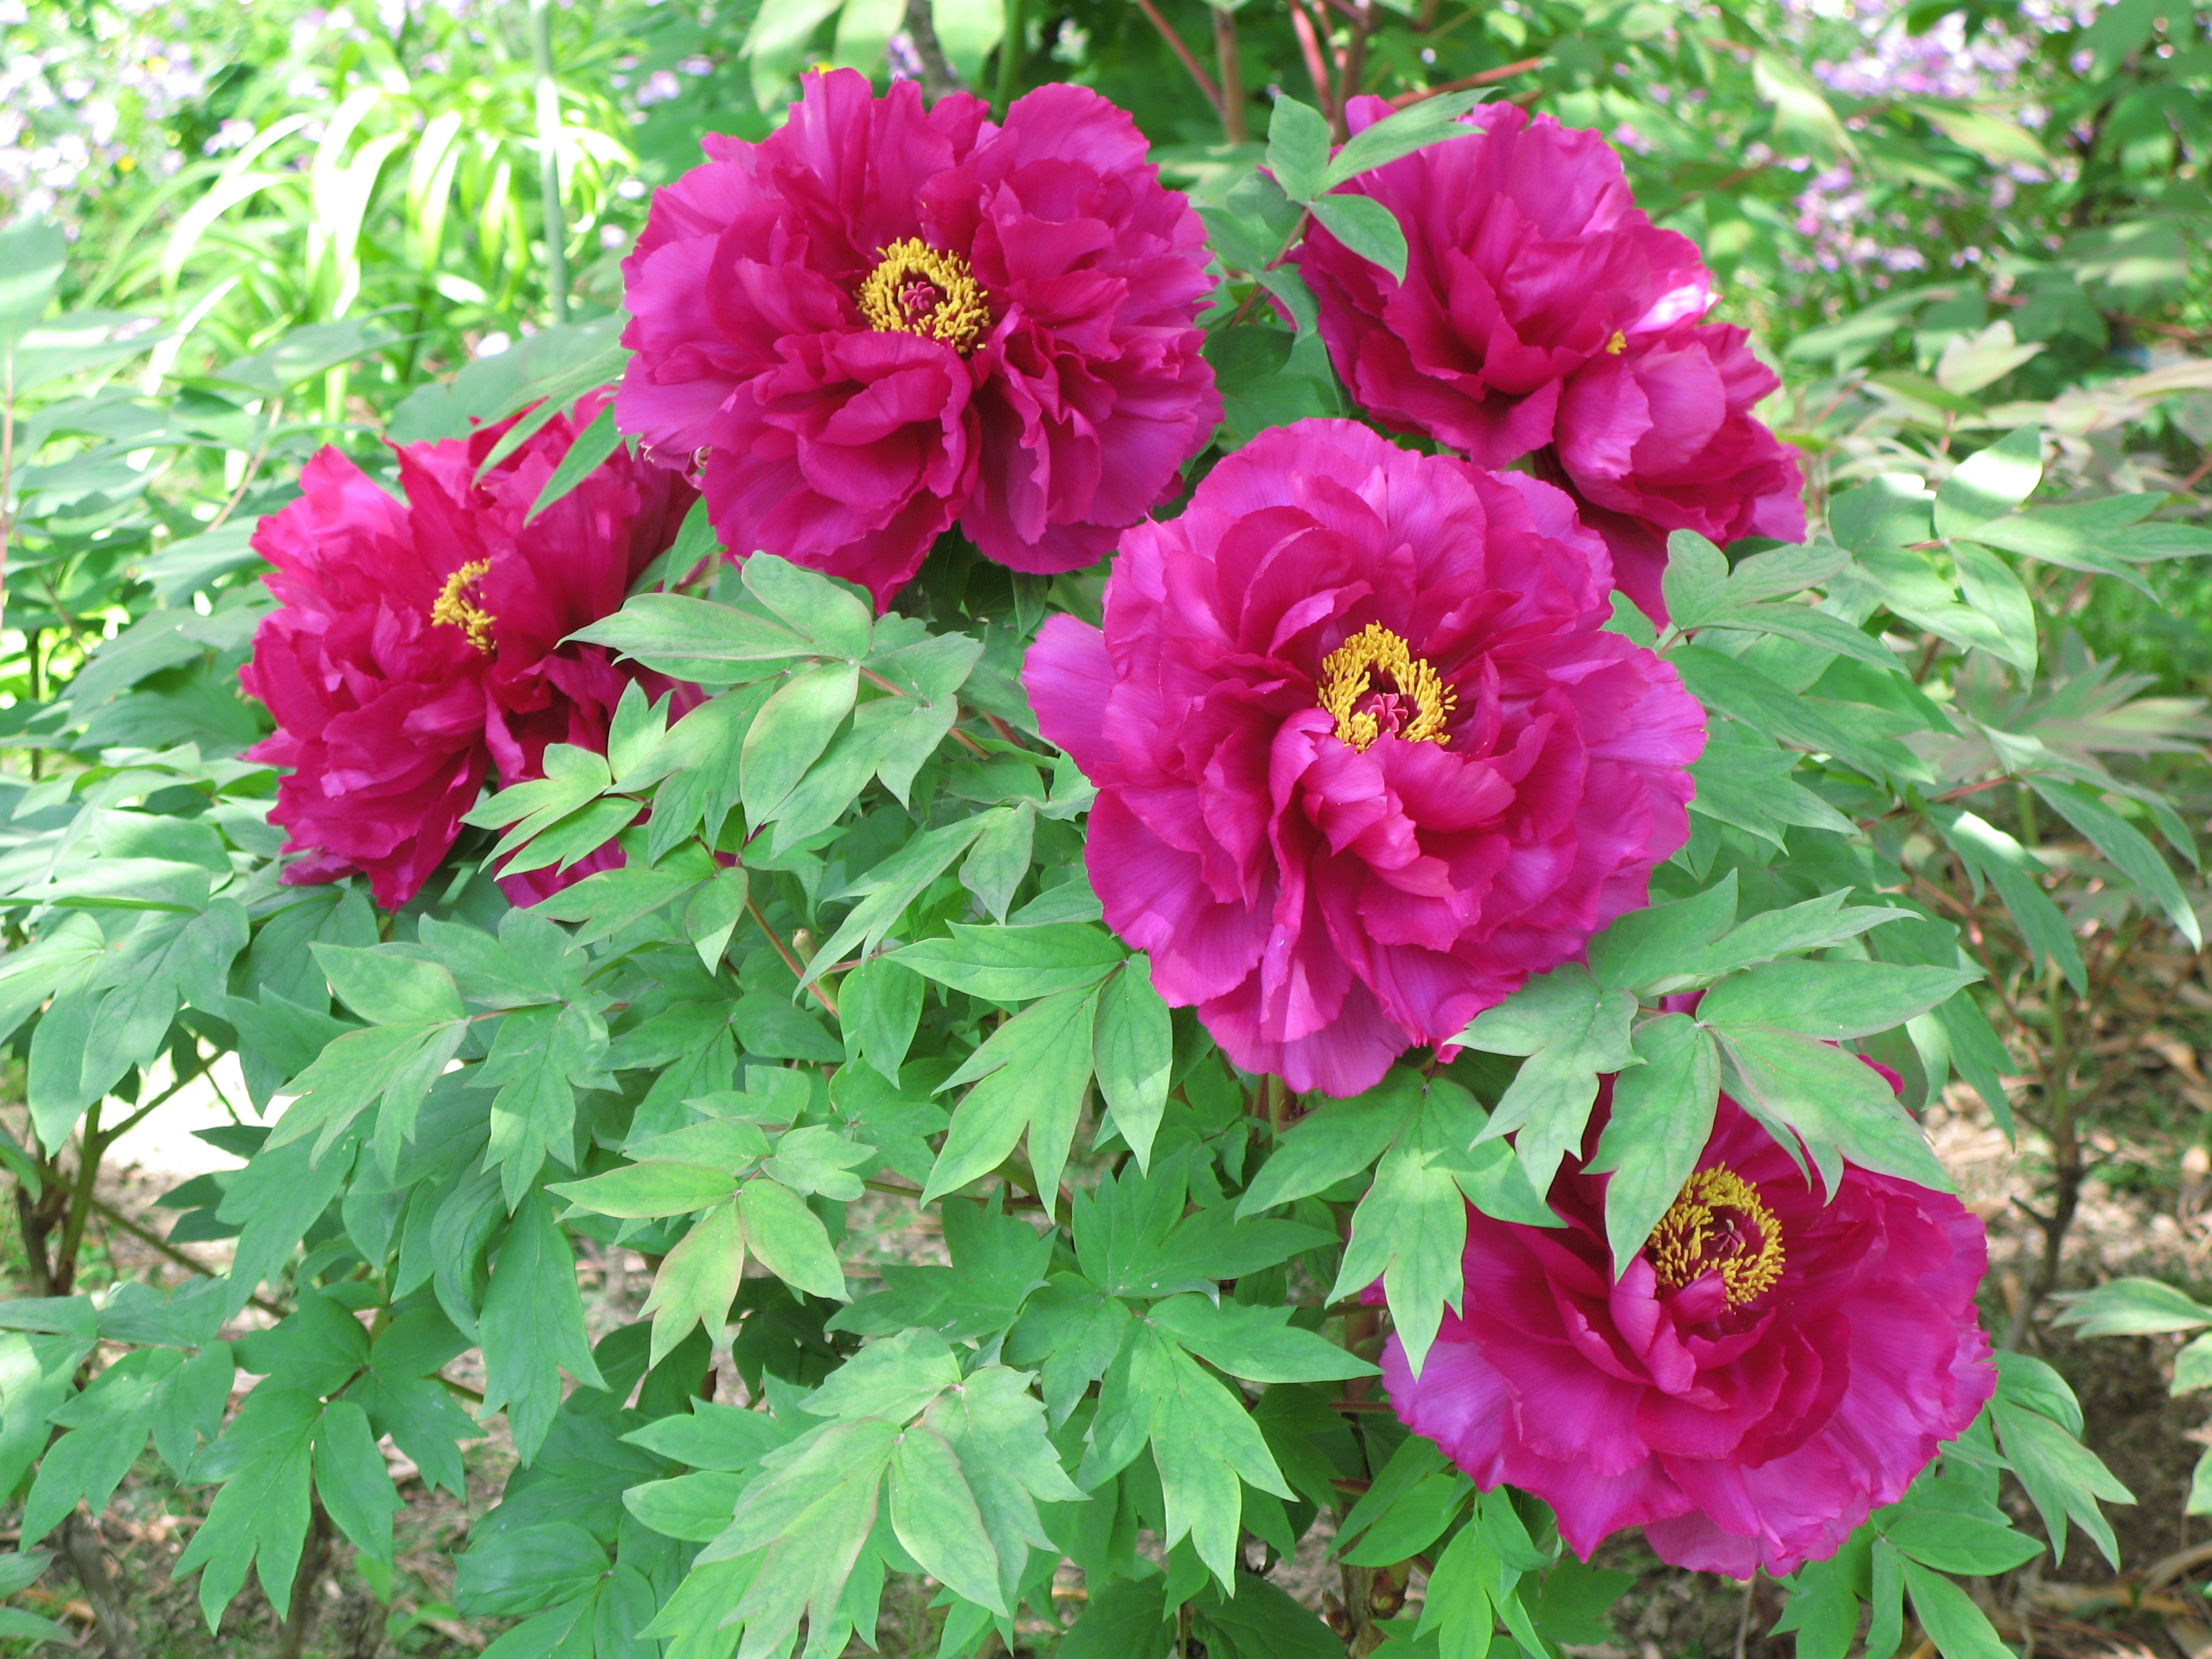
plant, flower, petal, rose, high, shrub, hires, hi, res, peony, paeonia, suffruticosa, floribunda, g7, flowering plant, garden roses, rose family, rosa rugosa, annual plant, land plant, rosa centifolia, rosa gallica